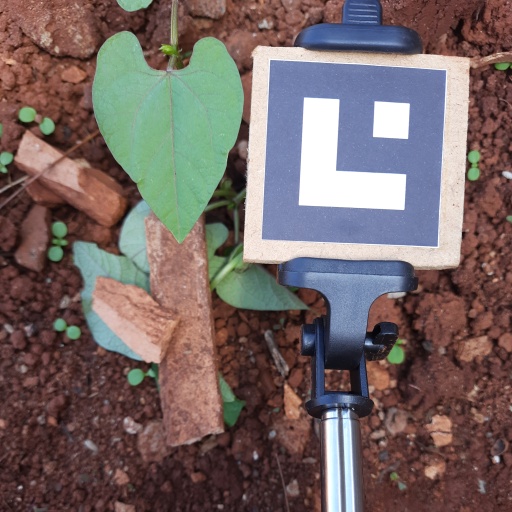
Observations: flat surface, no eating holes, under cloudy sky